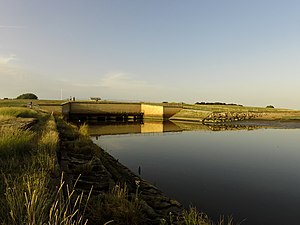
Sneum Å
Sneum Sluse
Sneum Sluse
Sneum Å er 34 km lang å der har sit udspring syd for Agerbæk og nord for Klelund Plantage ca. 30 km nordøst for Esbjerg og afvander godt 500 km² af Sydvestjylland i Varde- Vejen- og Esbjerg Kommuner. Største tilløb er Holtum Å, der kommer fra øst, lige nordvest for Bramming. Den er forholdsvis ureguleret og løber ud i i Vadehavet gennem en sluse fra 1923 ved Store Darum i Allerup Enge, og de sidste fire kilometer løber åen gennem rørskov. Ved udløbet ligger Sneum Digesø der er dannet da man gravede, slik til digerne. Området er en meget artsrig fuglelokalitet, hvor bl.a. den sjældne klyde-lignende art, stylteløber, er blevet iagttaget flere gange. Åen må besejles fra Endrup til havslusen.